Bucyrus-Erie

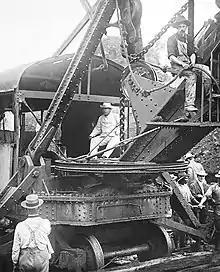
Theodore Roosevelt on a Bucyrus shovel in the Panama Canal in 1906

The company changed its name to Bucyrus-Erie in 1927 when it merged with the Erie Steam Shovel Company, the country's leading manufacturer of small excavators at that time.